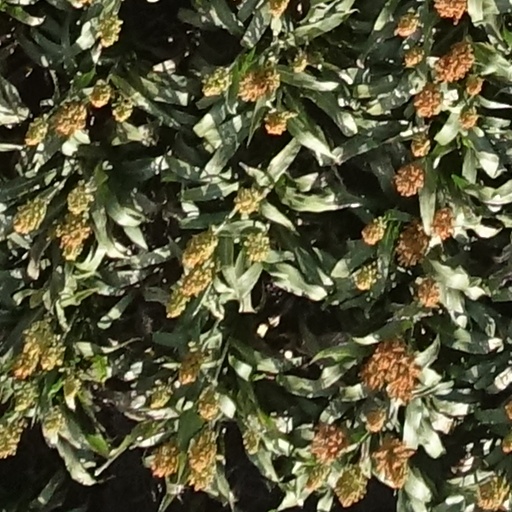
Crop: sorghum